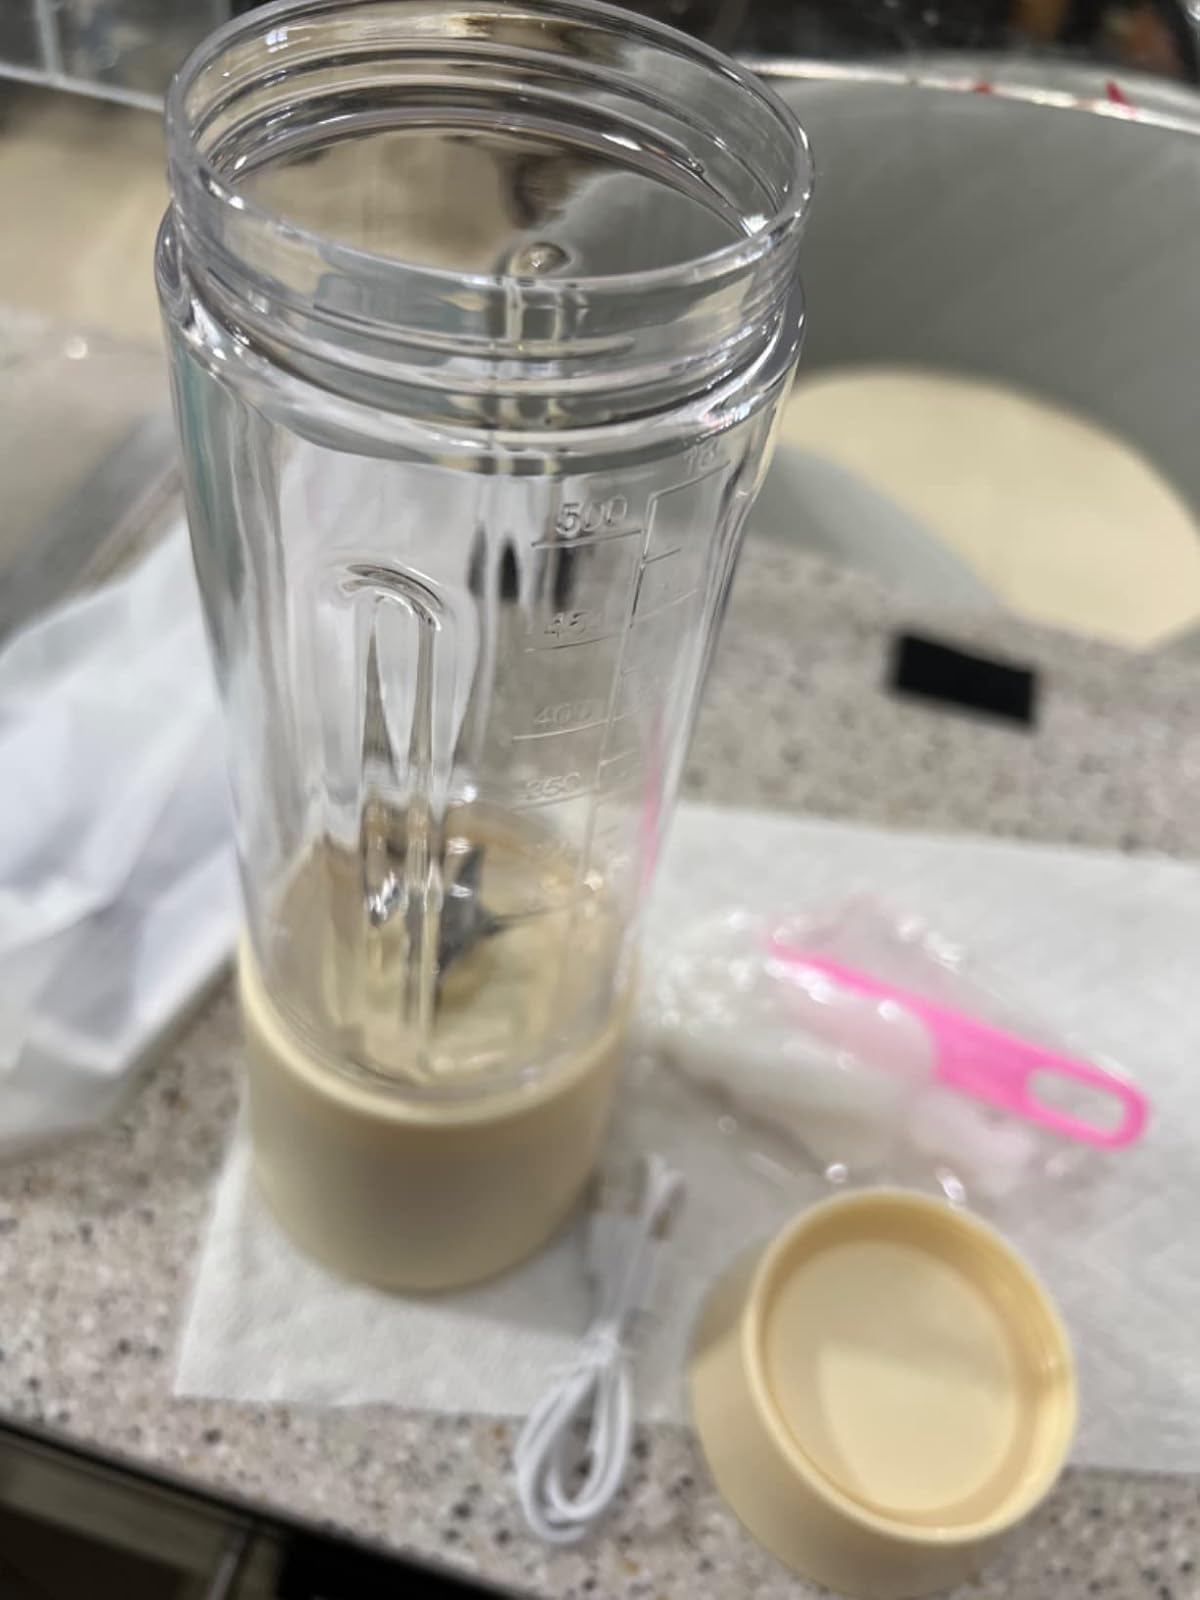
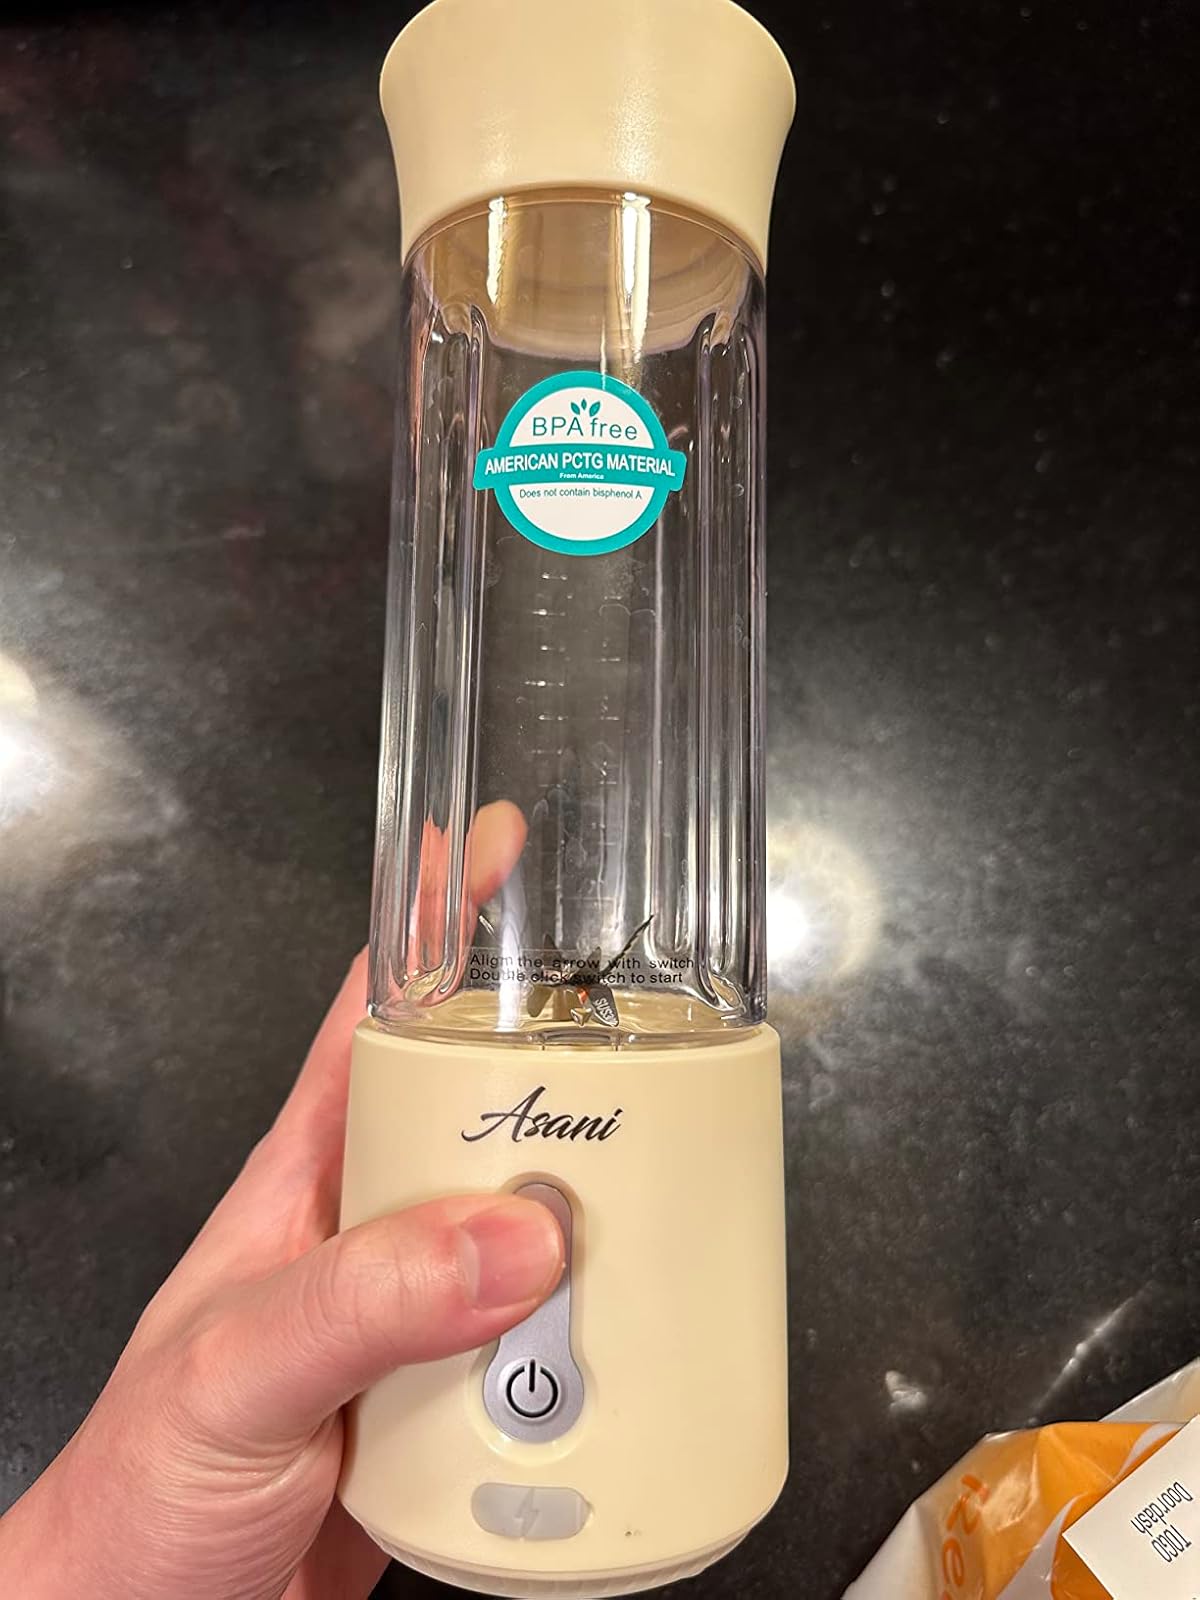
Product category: items_blender
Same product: yes